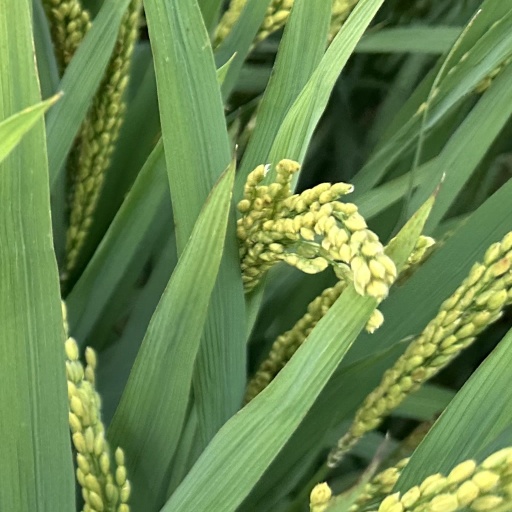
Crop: rice